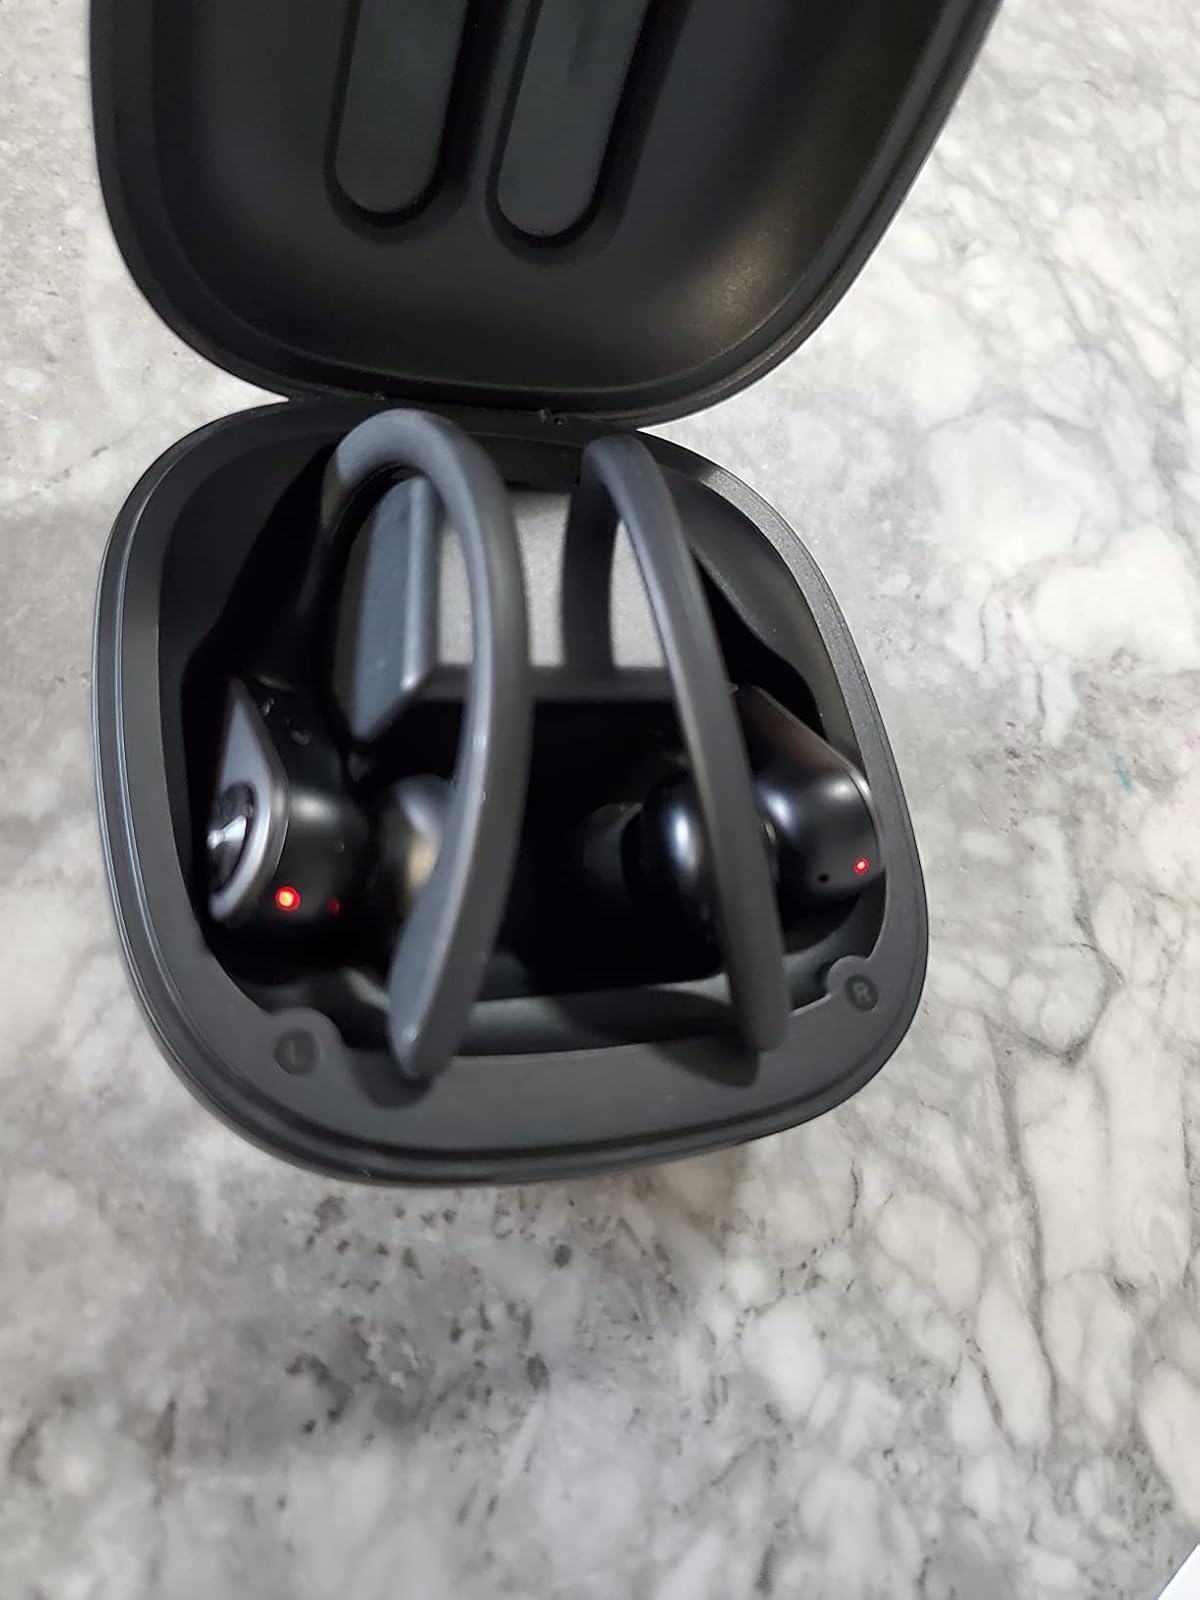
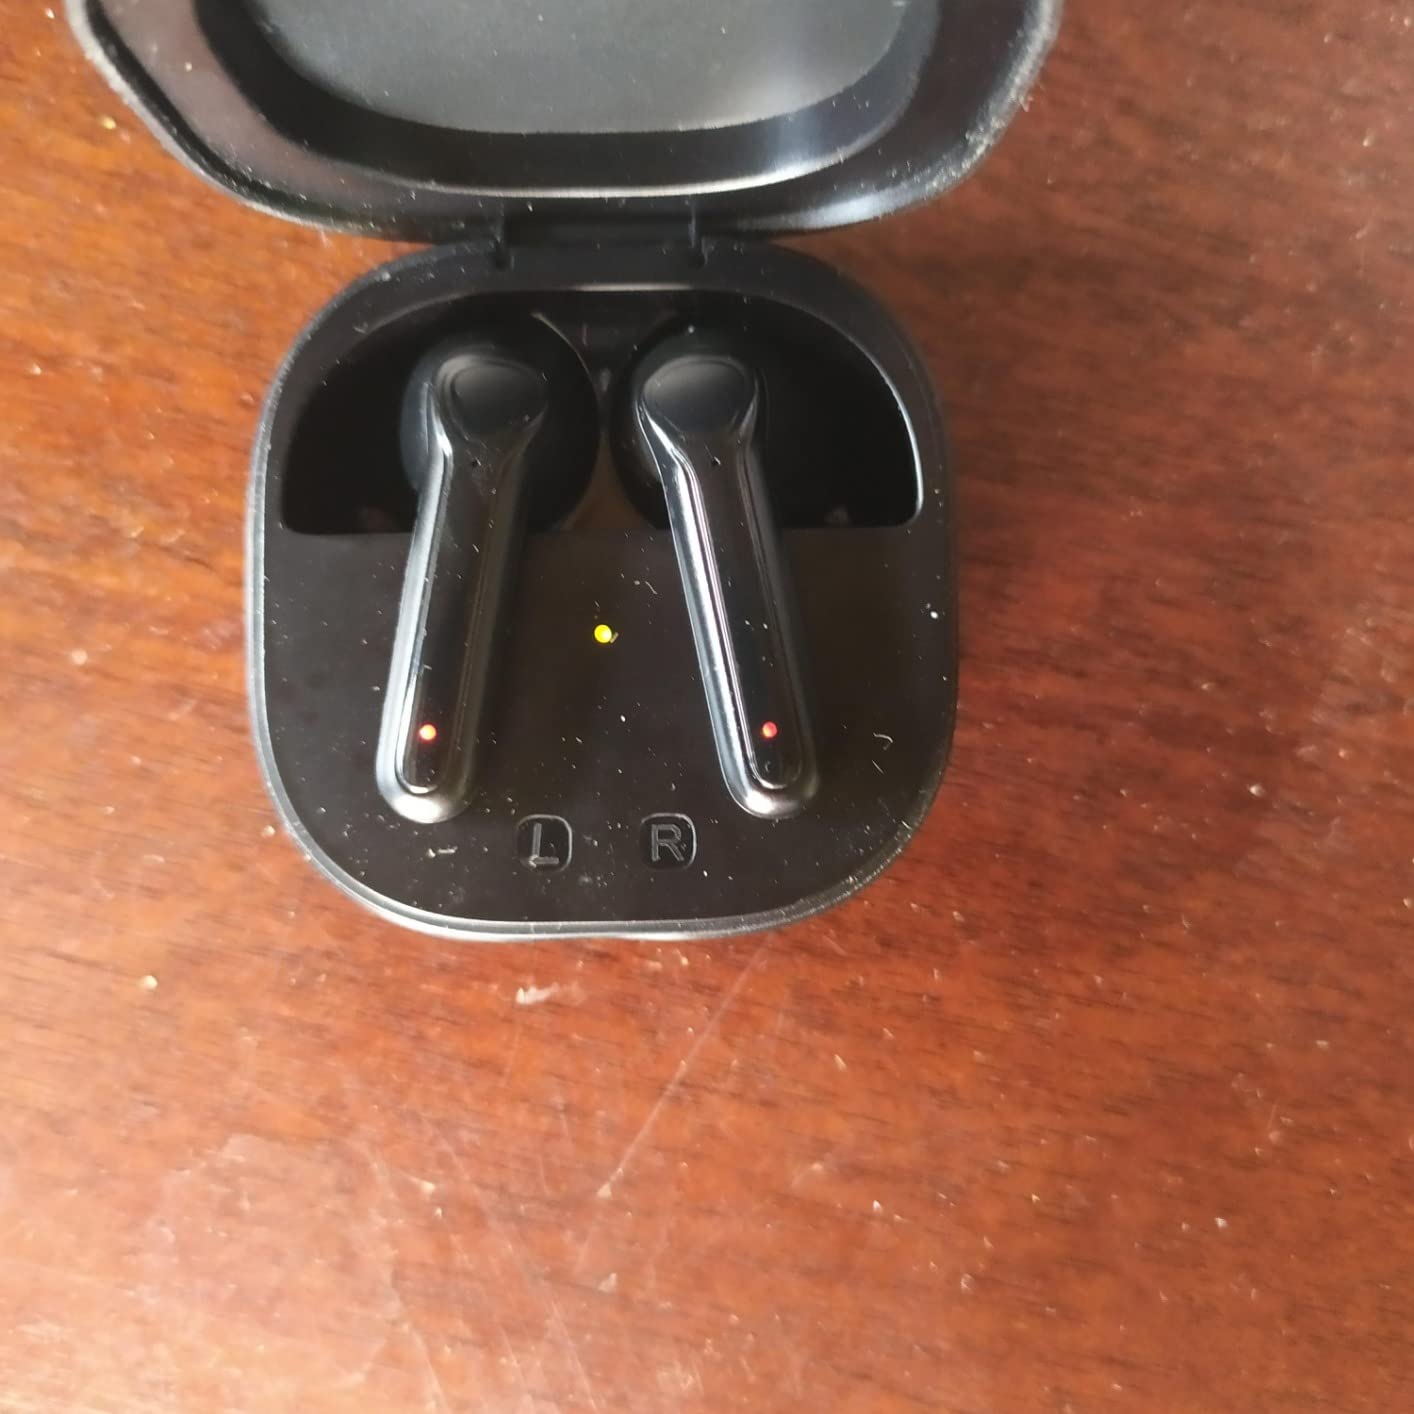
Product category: earbuds
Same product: no